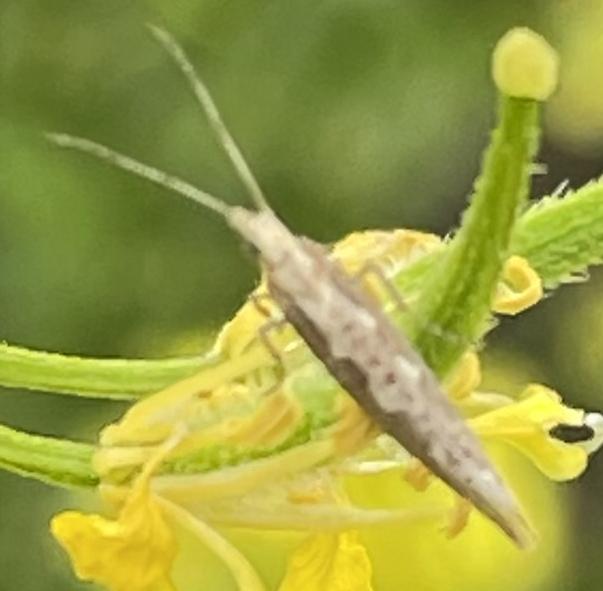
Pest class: diamondback_moth